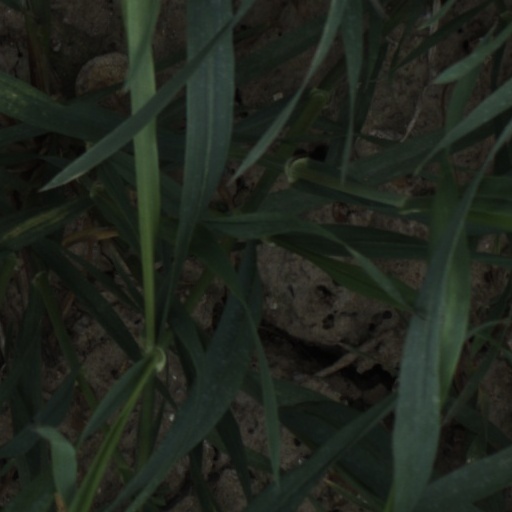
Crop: wheat